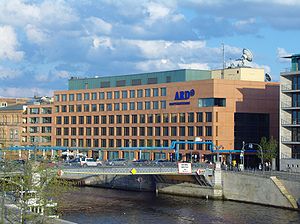
ARD / Historie
ARD's studie i hovedstaden Berlin
ARD er en sammenslutning af offentlige radio- og tv-stationer i forbundsrepublikken Tyskland.